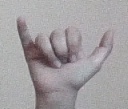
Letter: ya